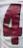
Number: 4